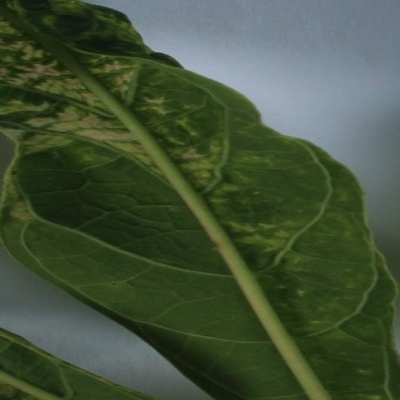
Crop: Cassava
Condition: mosaic